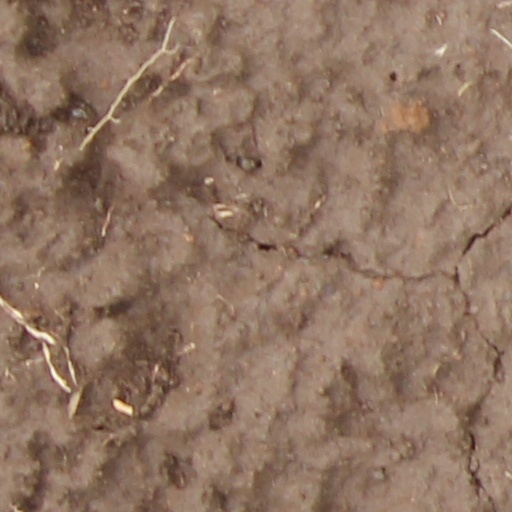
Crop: wheat